Alex Lynn

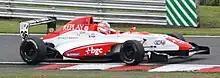
Lynn racing in Formula Renault.

Lynn continued his collaboration with Fortec for 2010 Formula Renault UK Winter Cup and the 2011 main series, becoming champion in both series, with three and twelve wins respectively. He also appeared in the Eurocup Formula Renault 2.0 at Hungaroring and Silverstone. His best result was second place from pole at Silverstone.